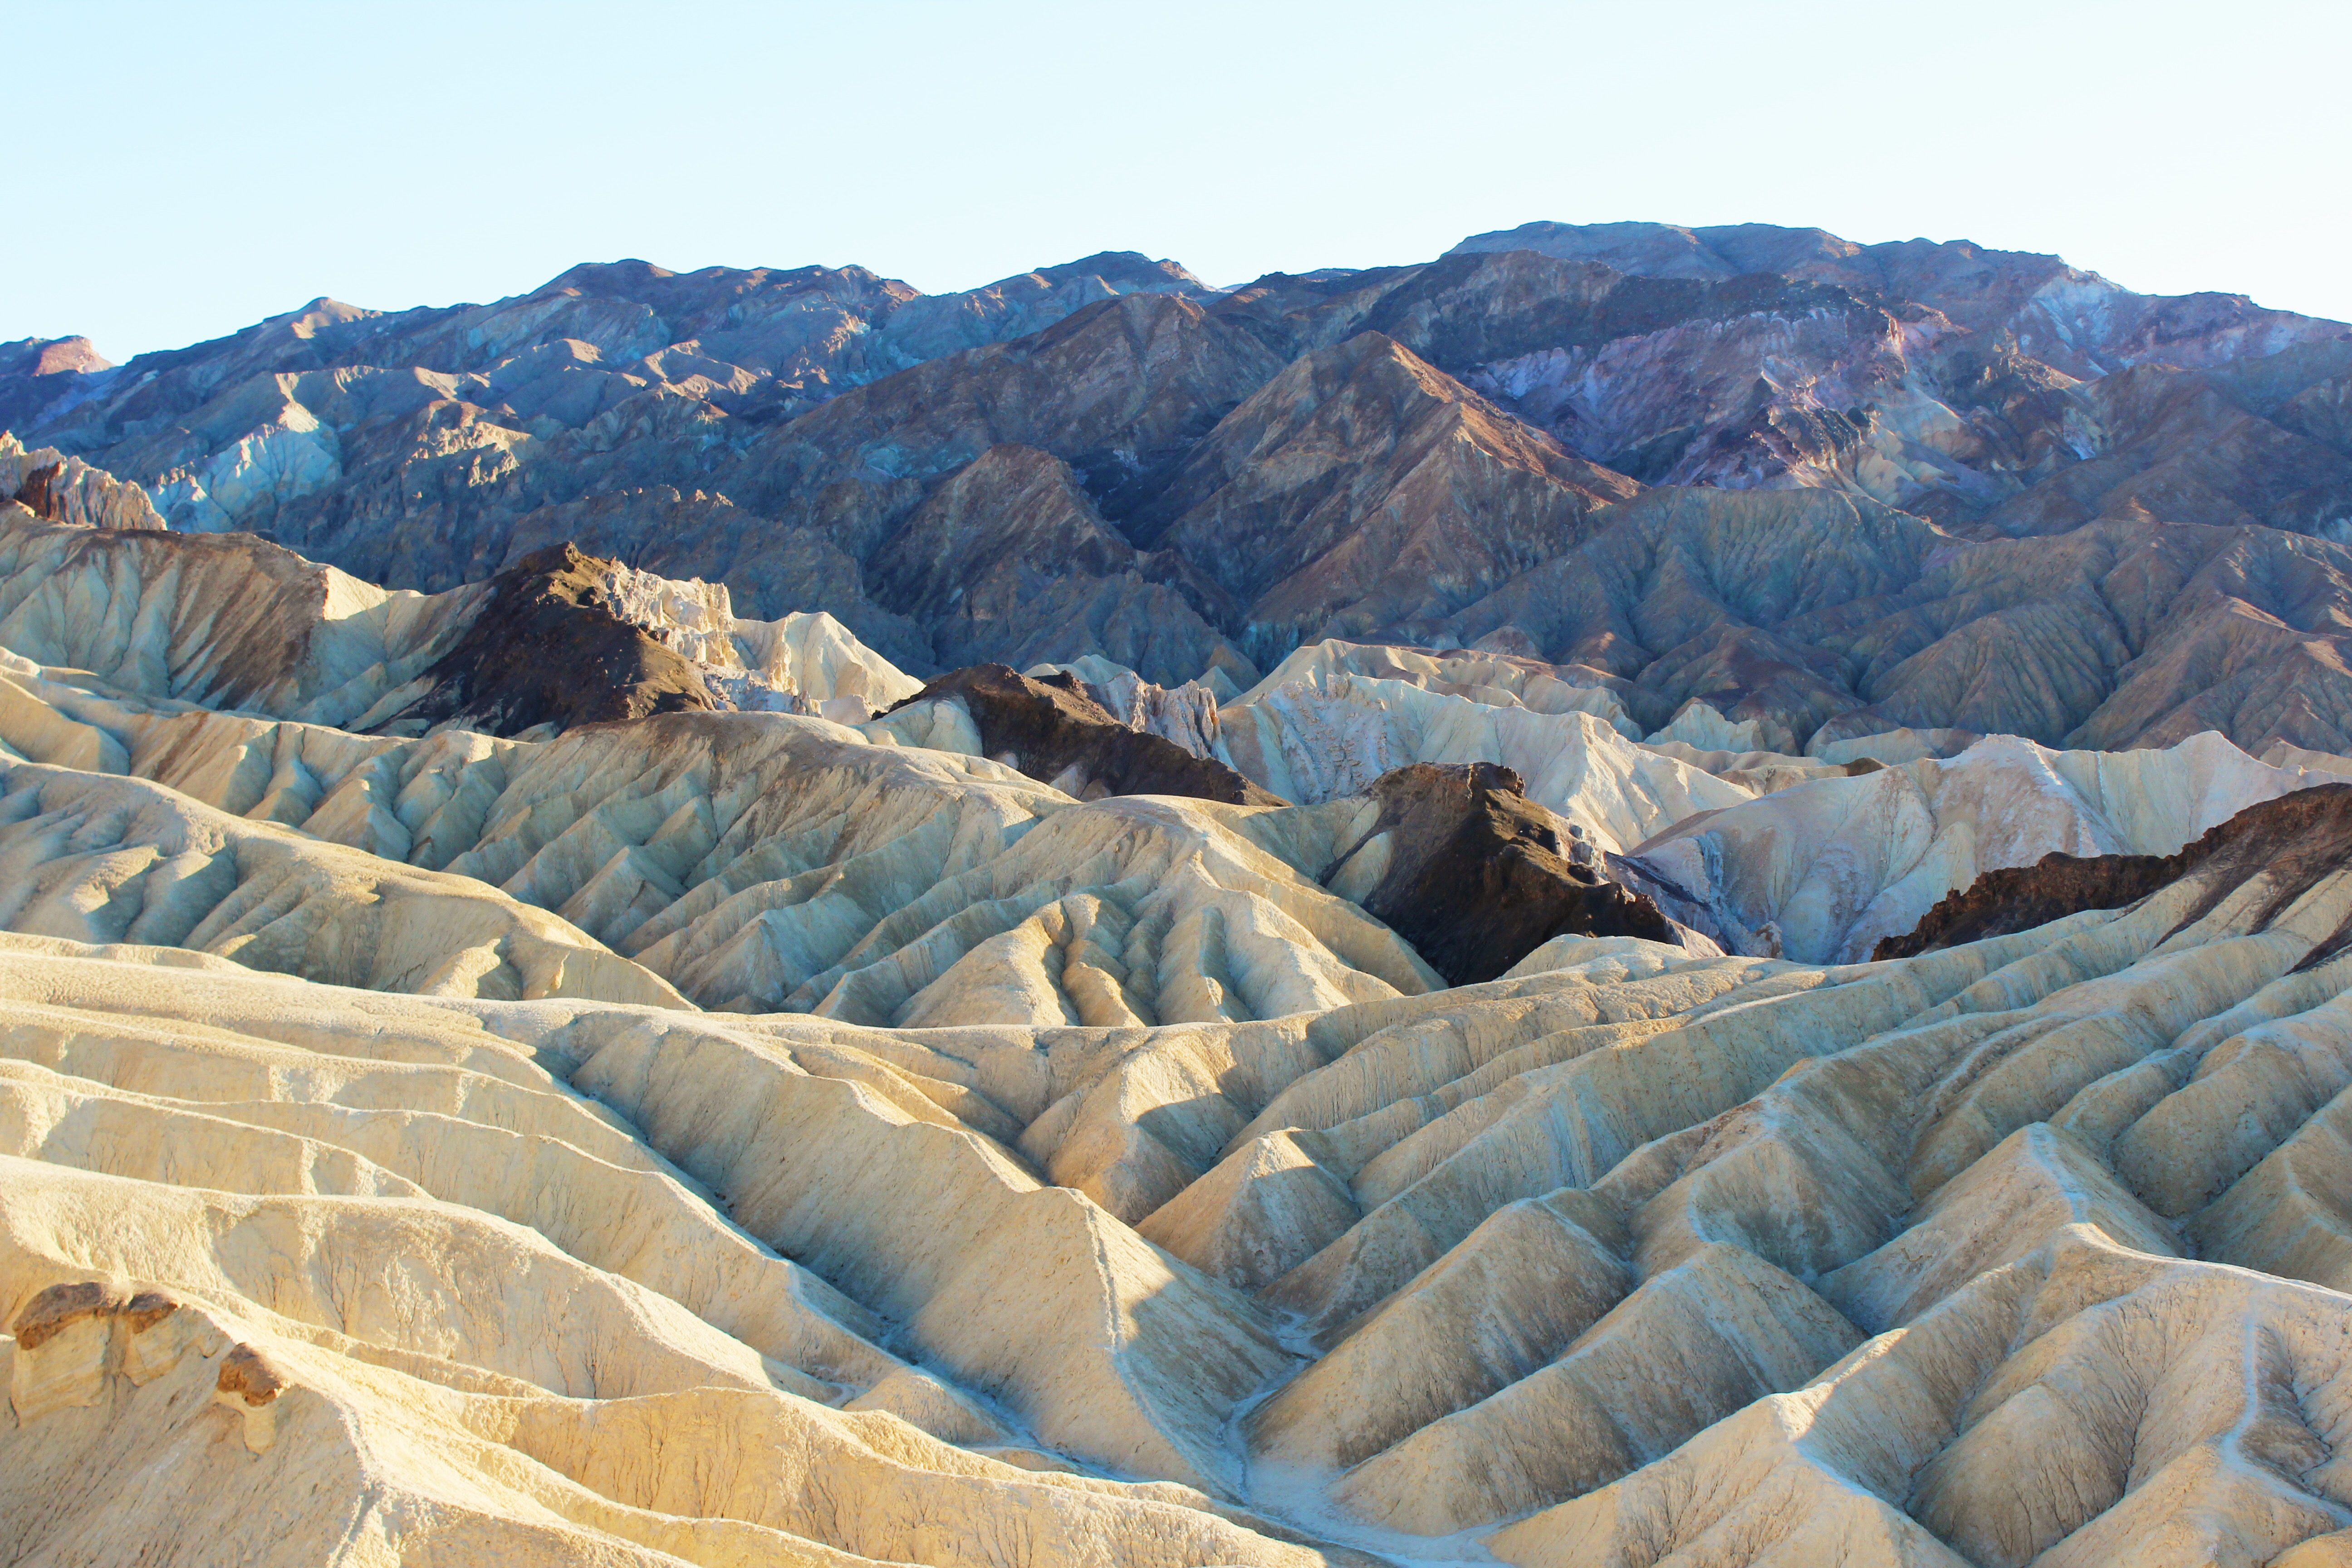
landscape, rock, mountain, cold, arid, desert, view, dawn, valley, mountain range, summer, travel, formation, dry, scenic, glacier, rocky, terrain, national park, rocks, outdoors, geology, daylight, badlands, plateau, wadi, death valley, landform, natural environment, geographical feature, death valley national park